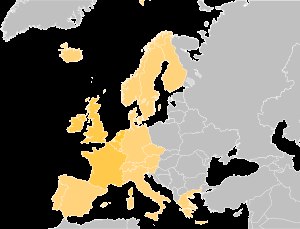
Vesteuropa
En skitse af det som generelt betragtes som nutidens Vesteuropa.
Vesteuropa er hovedsageligt et kulturelt/politisk begreb skabt og brugt under den kolde krig. Det betyder hovedsageligt de europæiske lande som deltog i 1. verdenskrig. Det adskilte sig tidligere, og til dels stadigvæk, fra Østeuropa på områder som økonomi, politik, kultur og religion snarere end på klare geografiske grænser. Disse grænser overlapper hinanden og fluktuerer historisk set, hvilket gør definitionen Vesteuropa sværere at forstå.